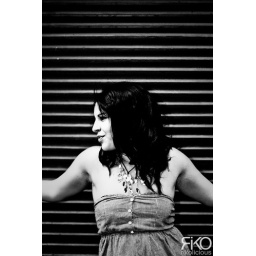
Sophia in black and white